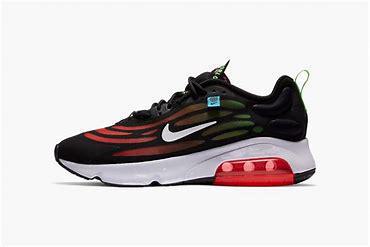
Brand: Nike
Model: Air Max Exosense